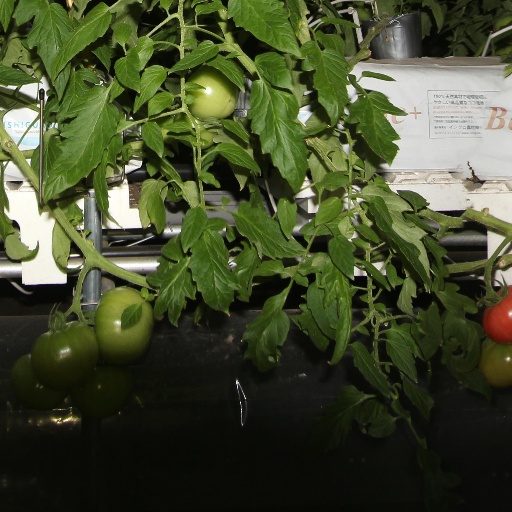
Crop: tomato